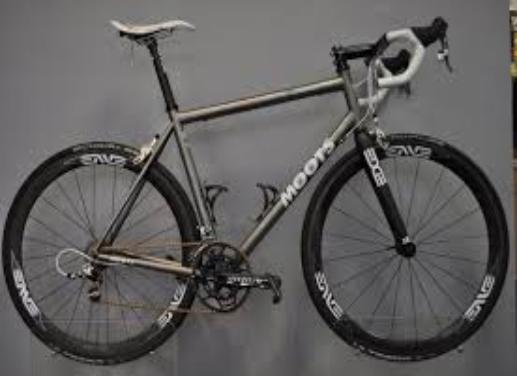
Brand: moots cycles
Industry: Transportation